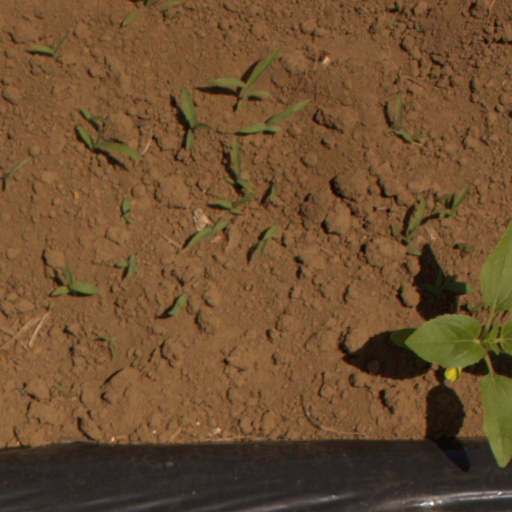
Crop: Jerusalem artichoke